Sorel Carradine

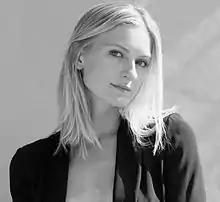
Sorel Carradine in 2016

Sorel Johannah Carradine (born June 18, 1985) is an American actress. Her parents are Keith Carradine and Sandra Will.